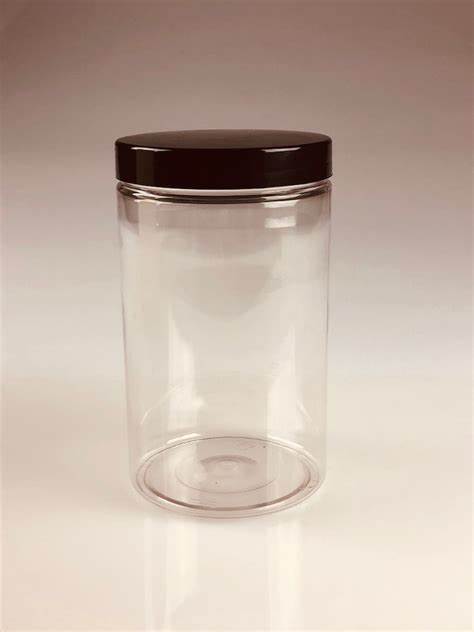
Label: glass